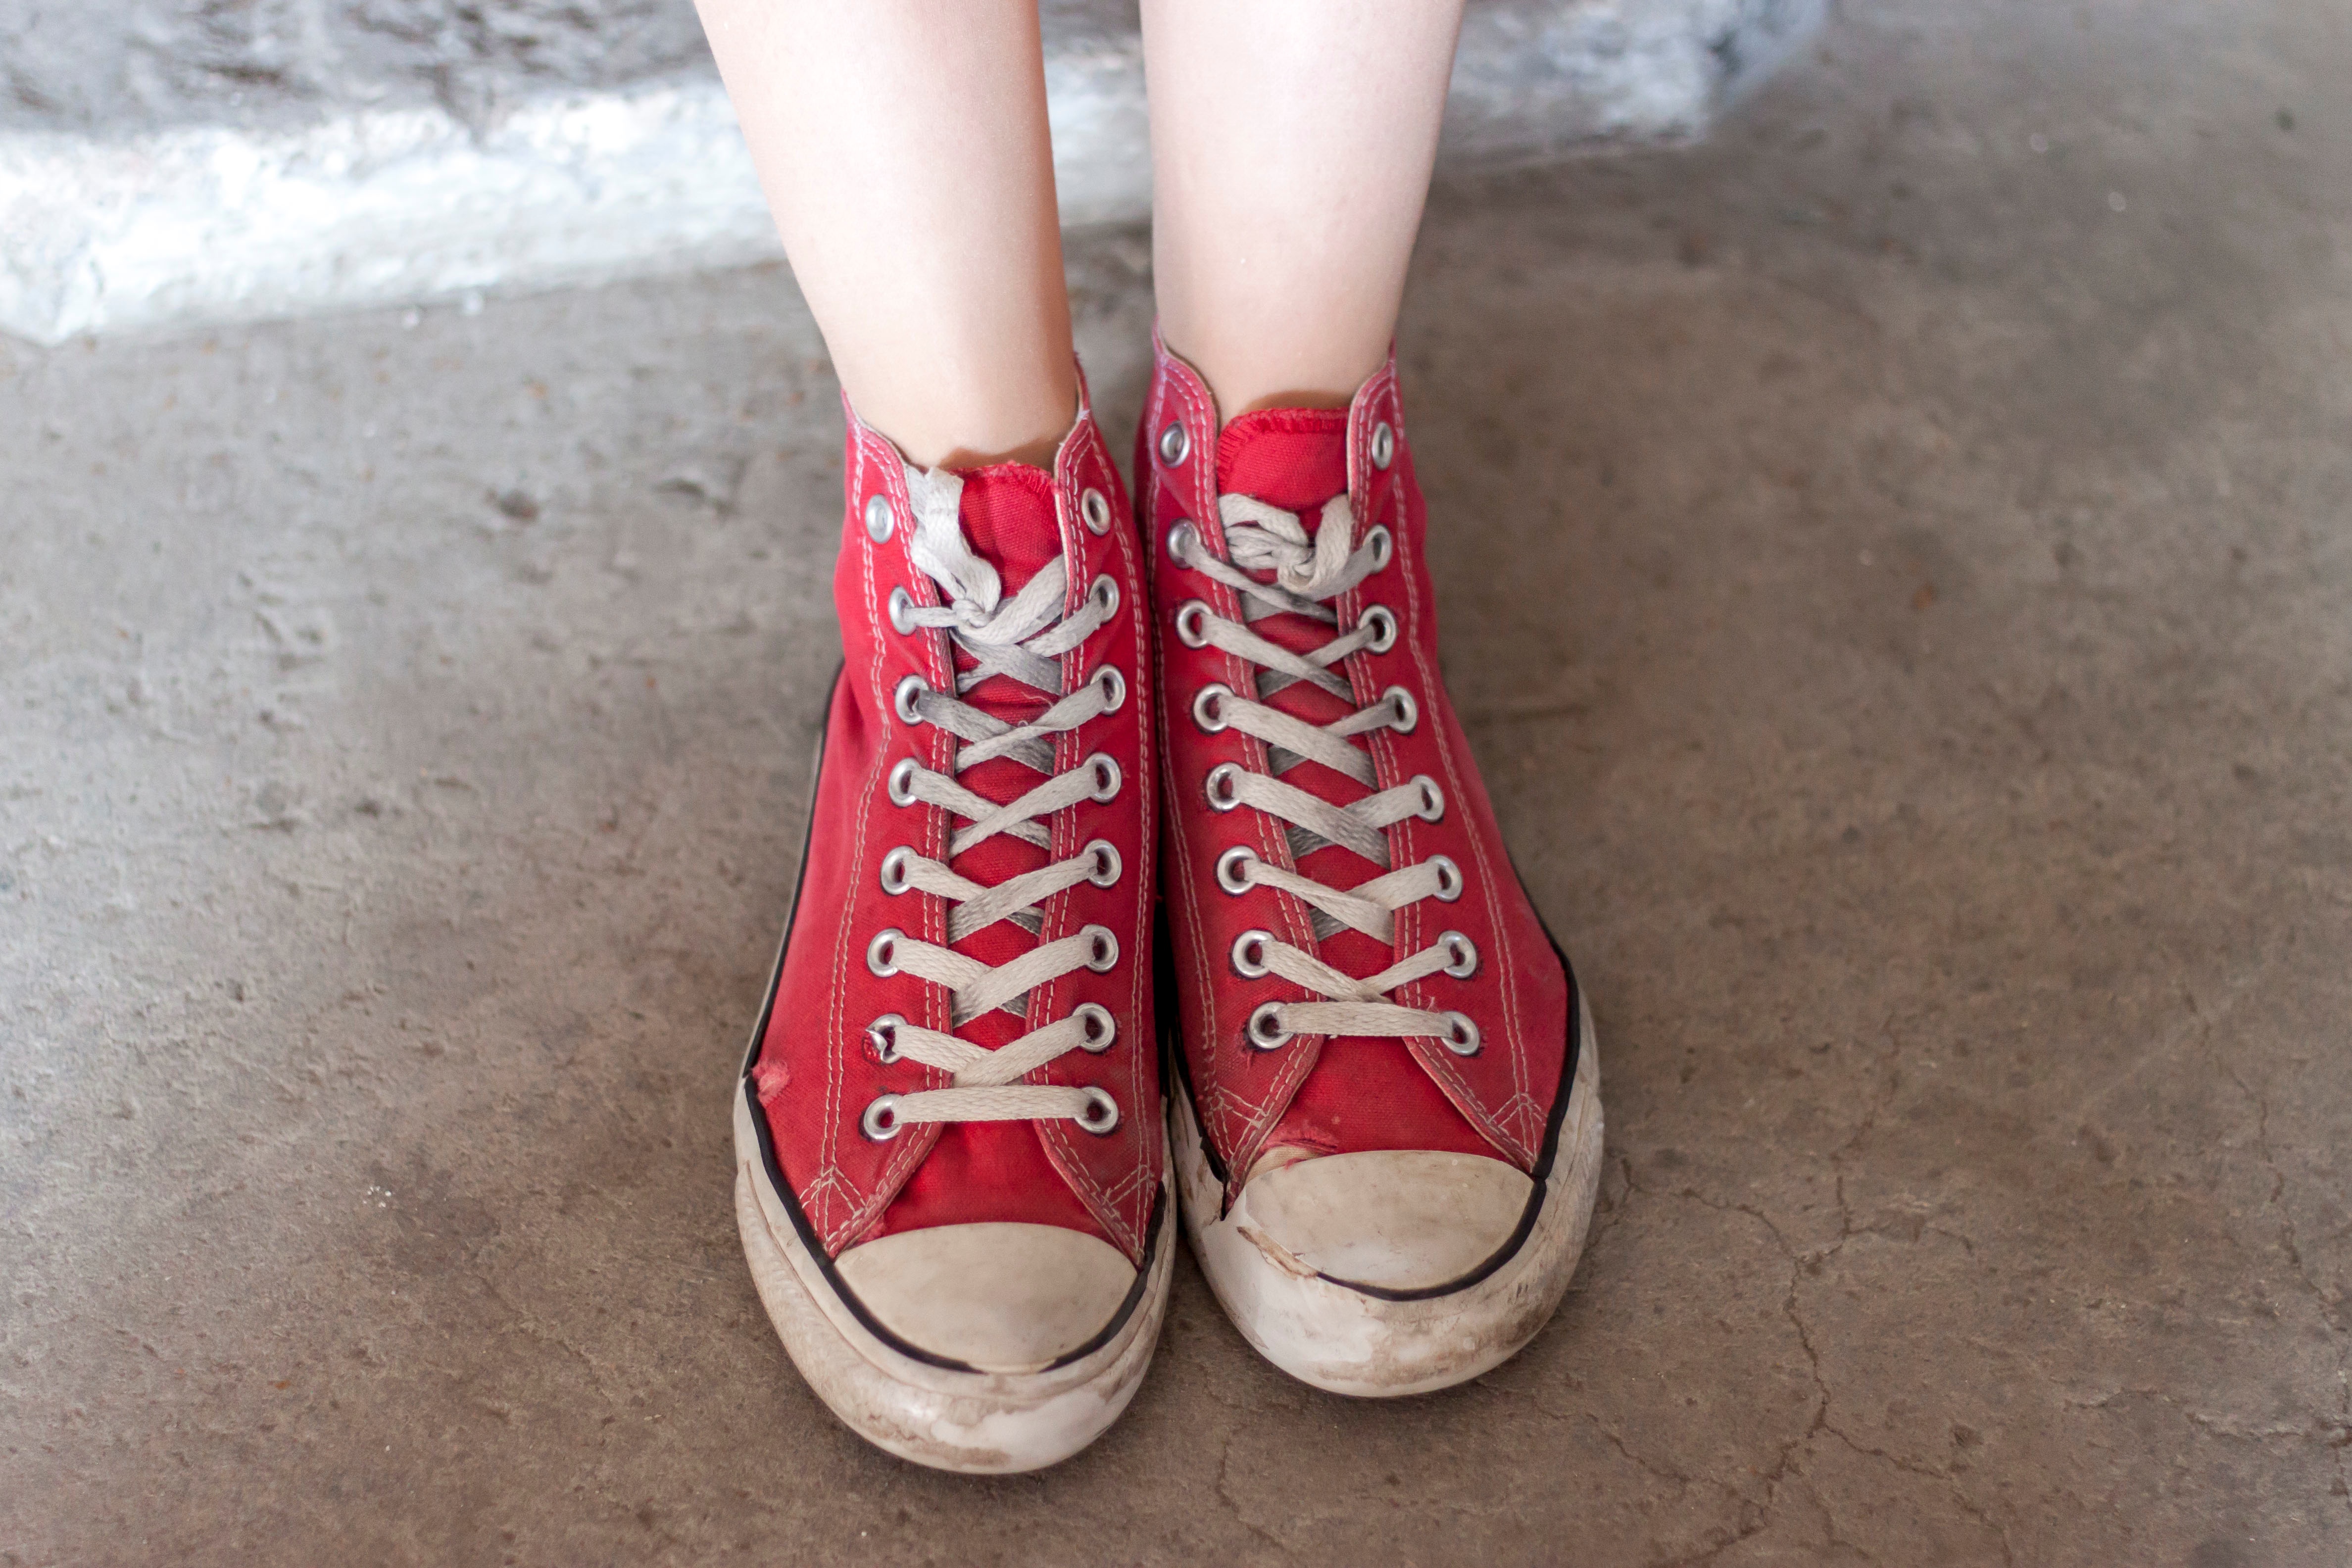
shoe, white, feet, leg, spring, red, lace, pink, concrete, sneakers, converse, footwear, high heeled footwear, outdoor shoe